Ephemerality

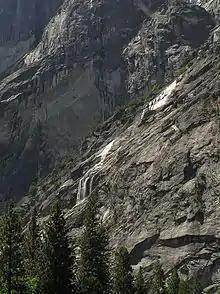
Staircase Falls in Yosemite National Park only flows after heavy rainfall or snowmelt

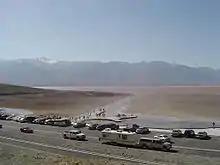
A lake formed at Badwater within Death Valley National Park during the unusually wet winter and spring of 2005

Small wetlands are often ephemeral and ephemeral ecosystems are often aquatic; ephemeral wetlands, streams and ponds are a varied and global occurrence. In northeastern United States, ephemeral freshwater systems are abundant and are "critical to the maintenance of forest biodiversity". Hydroperiod, predation, competition and food availability are among the "highly heterogeneous" elements of these features. In tropical biomes, amphibians often reside in ephemeral habitats during dry seasons; opportunistic species utilise similar and ephemeral habitats for food, sleep or mating. Environments akin to ephemeral ponds can be very significant sites of reproduction for amphibians; many other organism make use of ephemeral ponds, pools and streams to breed. Those which do utilise these sites are significantly constrained by time thus they mature, reproduce or disperse before evaporation. Ephemeral pools lasting only days or weeks are exclusively used for breeding by Fletcher's frog regardless of the precarious survival of offspring. Fletcher's frogs use these sites to exploit them, by-passing predation and competition. Tadpoles, however, are hindered by ephemeral streams, as can surrounding systems. Limited and unpredictable food availability means ephemeral waterbodies may be rife with cannibalism. Specific adaptions to ephemeral pools are abundant. Human alterations to the habitats of ephemeral nectar that flying foxes consume has led to urban migration. Climate change significantly affects ephemeral freshwater systems and changes in climates may be precisely identified by the ecosystems of ephemeral pools.